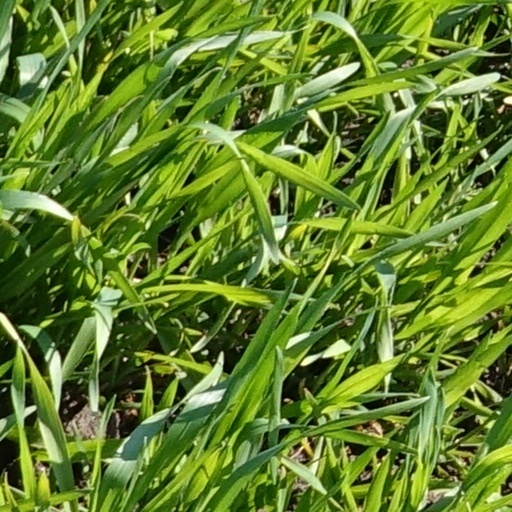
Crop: wheat